Bilkent University

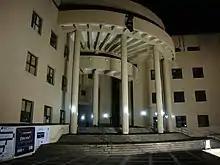
Bilkent University Faculty of Art, Design and Architecture

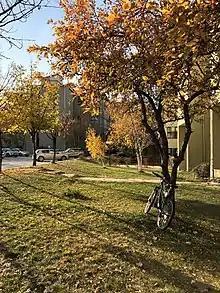
Bilkent University Main Campus

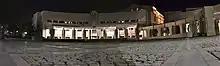
Bilkent University Faculty of Science

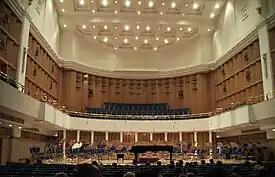
Bilkent University Concert Hall

The university library houses a large collection of books with annual acquisitions valued at over 3 million U.S. dollars. As of 2017, Bilkent University Library is the largest university library of Turkey, and it is the only university library to rank in the top 10 libraries in the country.